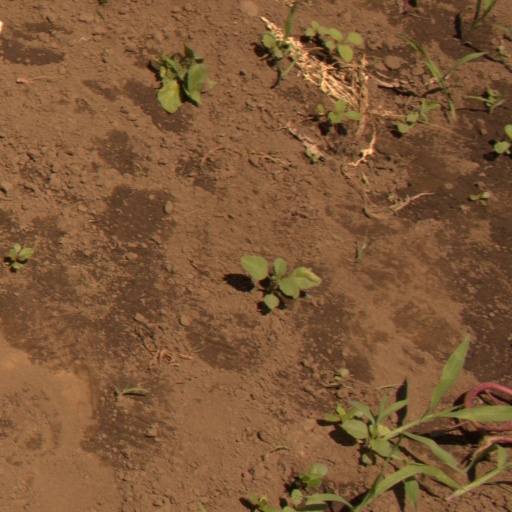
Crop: soybean